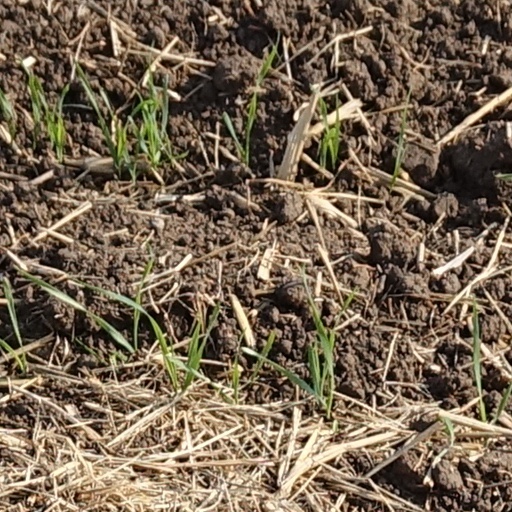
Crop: wheat